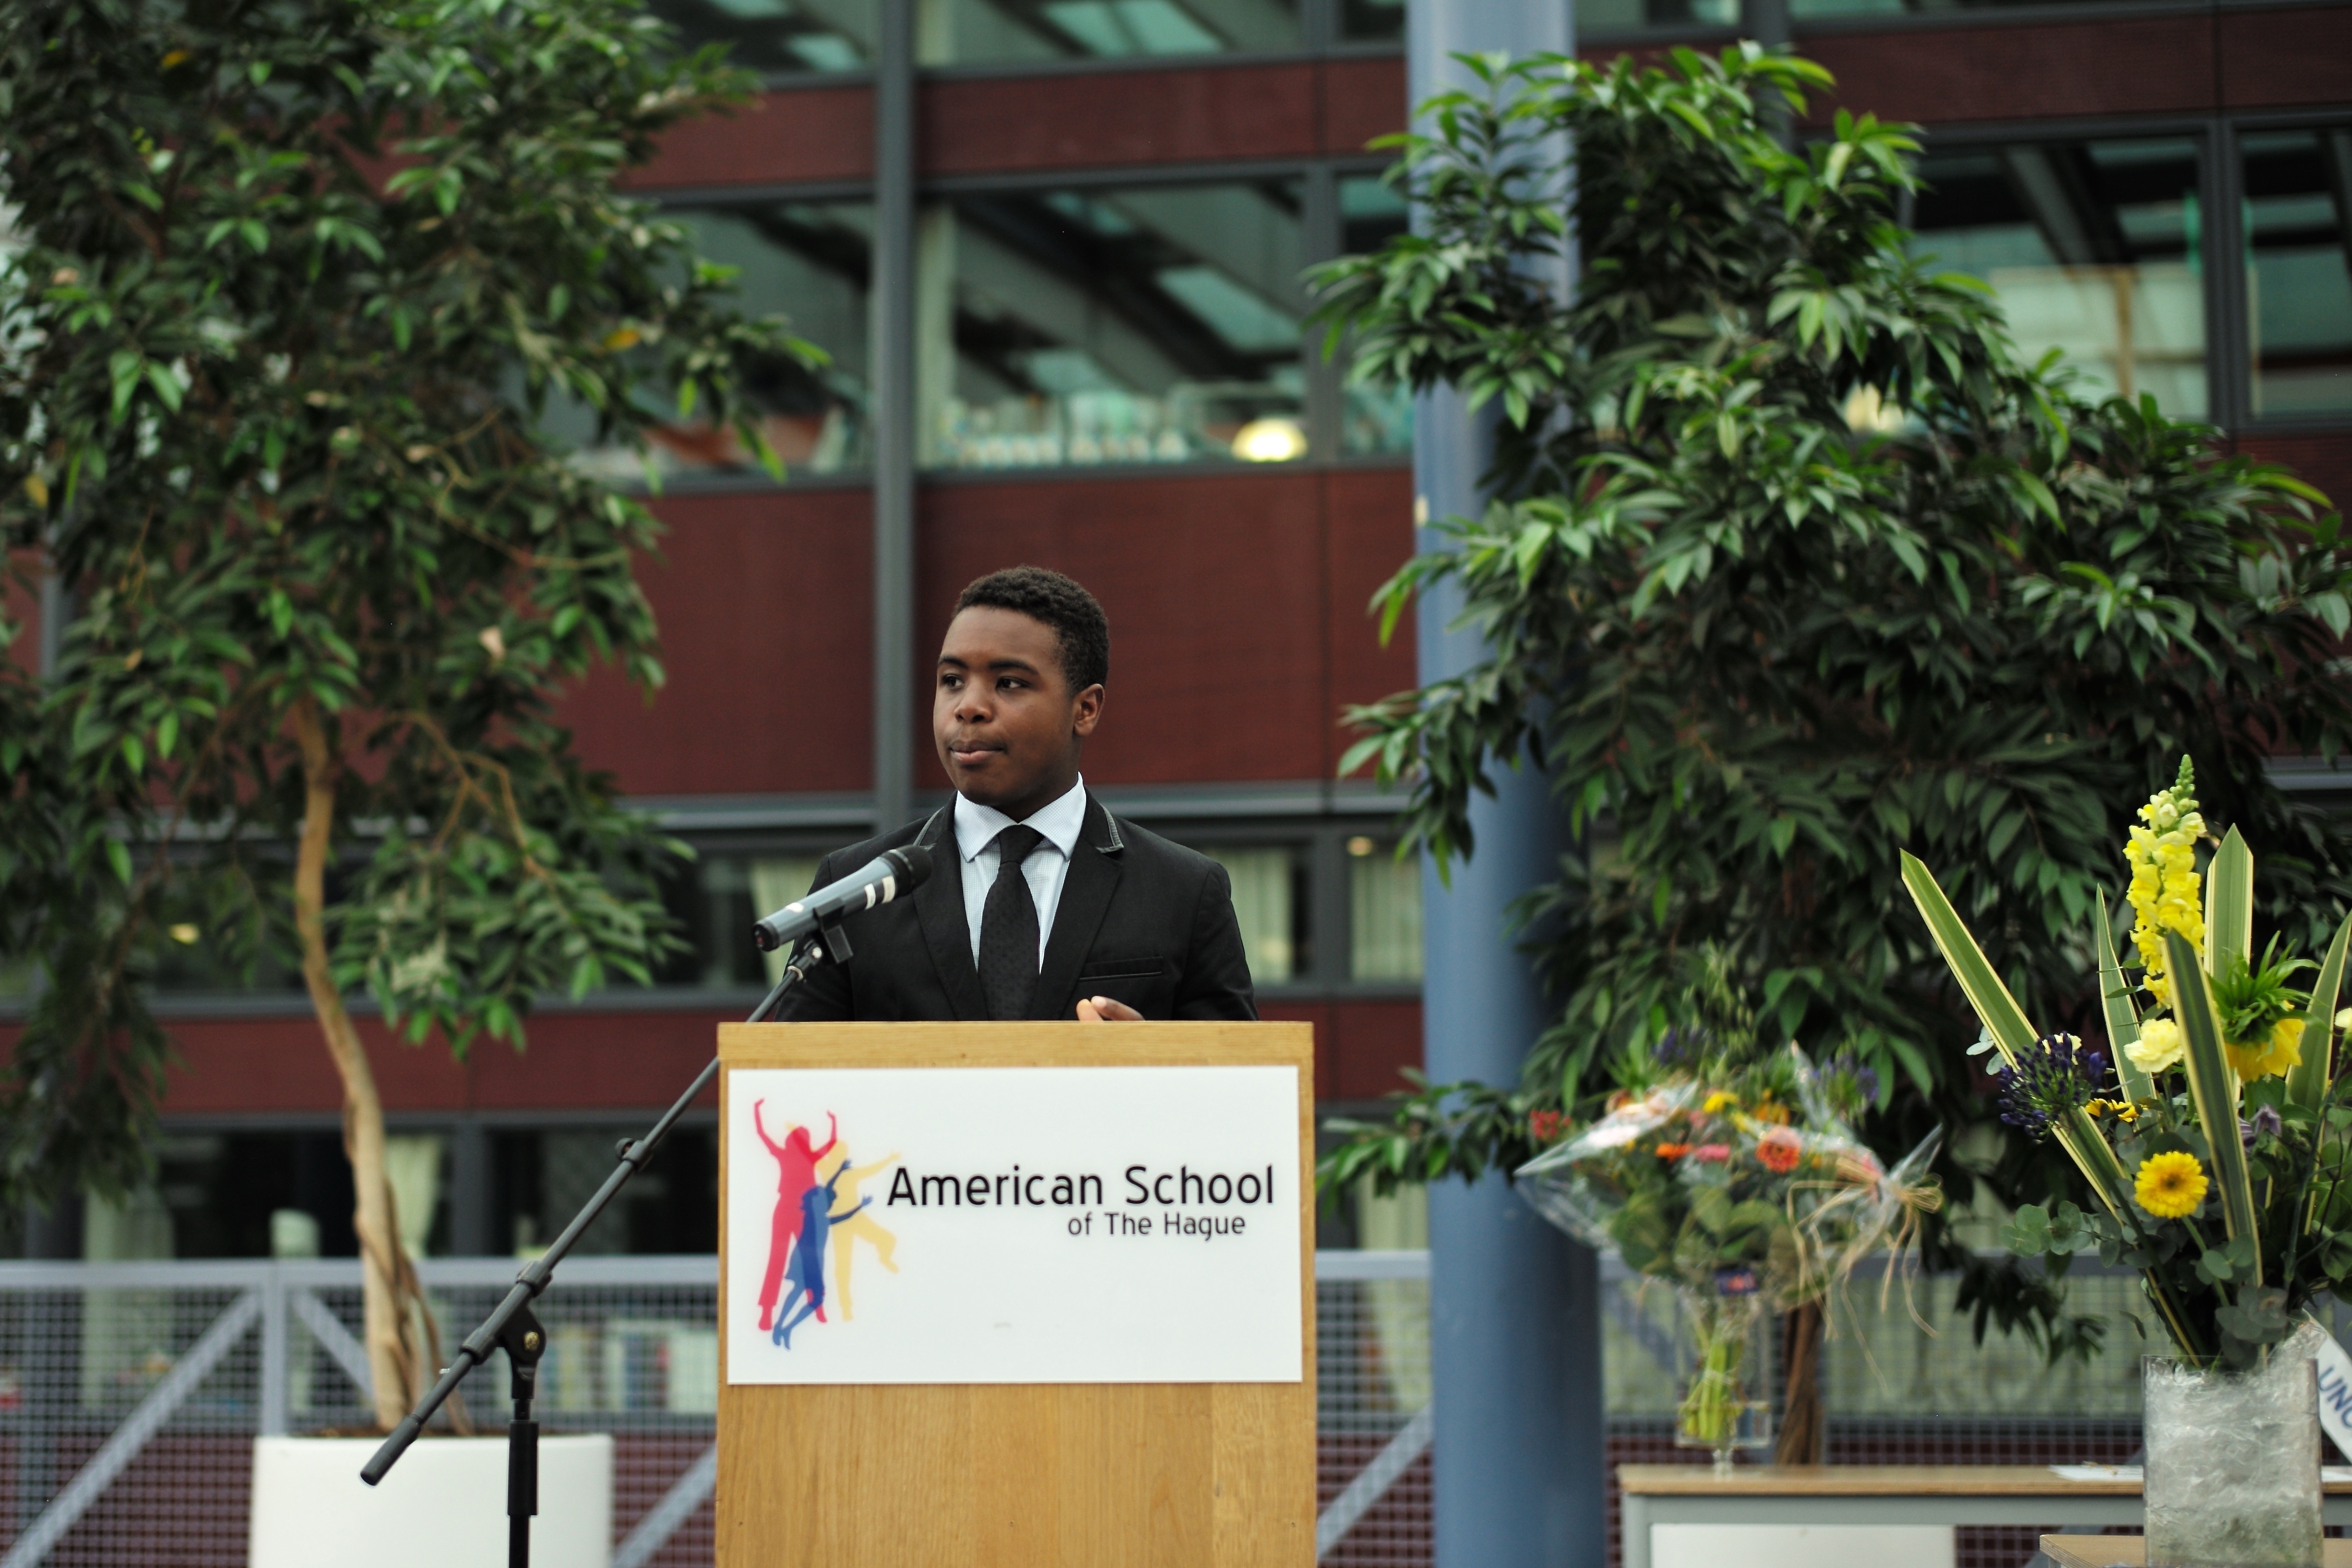
community, ash, 2015, national, holland, hague, netherlands, m, american, society, honor, school, leica, 240, nhs, induction